Florida State Road 72

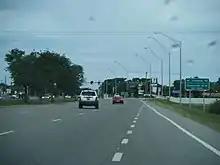
SR 72 westbound past I-75 interchange near Bee Ridge

SR 72 begins at an intersection with US 41/SR 45. SR 72 is known as Stickney Point Road and it passes homes and businesses as a seven-lane road with a center left-turn lane, curving east onto Clark Road at the Swift Road intersection. The road continues through developed areas, crossing South Lockwood Ridge Road, CR 773 (Beneva Road), and Sawyer Road. The state road becomes a six-lane divided highway and intersects McIntosh Road as it crosses the Legacy Trail, where the former Seminole Gulf Railway line existed. SR 72 passes more businesses and intersects Sawyer Loop Road, Honore Avenue, and Gantt Road before coming to an interchange with I-75/SR 93 near Bee Ridge.